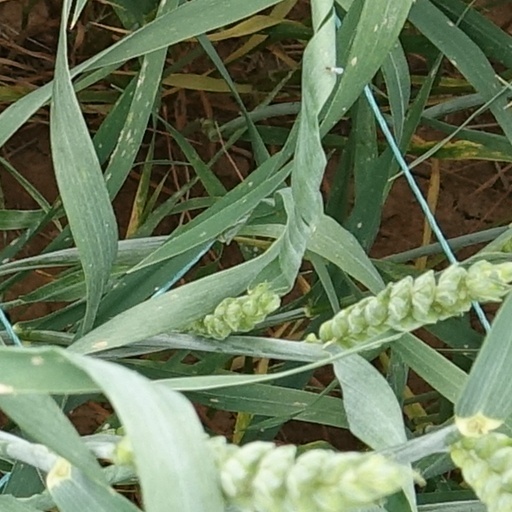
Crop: wheat